Batukeshwar Dutt

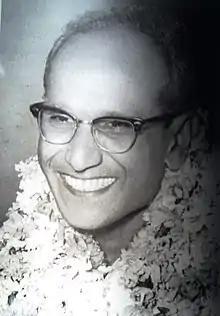
Dutta in 1952

Batukeshwar Dutta (or Dutta; 18 November 1910 – 20 July 1965) was an Indian socialist and independence fighter in the early 1900s. He is best known for having exploded two bombs, along with Bhagat Singh, in the Central Legislative Assembly in New Delhi on 8 April 1929. After they were arrested, tried and imprisoned for life, he and Singh initiated a historic hunger strike protesting against the abusive treatment of Indian political prisoners, and eventually secured some rights for them. He was also a member of the Hindustan Socialist Republican Association.